New Orleans

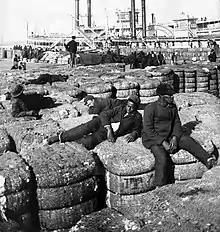
Black and white dockworkers resting on cotton bales

As the Creole elite feared, the American Civil War changed their world. In April 1862, following the city's occupation by the Union Navy after the Battle of Forts Jackson and St. Philip, Gen. Benjamin F. Butler – a respected Massachusetts lawyer serving in that state's militia – was appointed military governor. New Orleans residents supportive of the Confederacy nicknamed him "Beast" Butler, because of an order he issued. After his troops had been assaulted and harassed in the streets by women still loyal to the Confederate cause, his order warned that such future occurrences would result in his men treating such women as those "plying their avocation in the streets", implying that they would treat the women like prostitutes. Accounts of this spread widely. He also came to be called "Spoons" Butler because of the alleged looting that his troops did while occupying the city, during which time he himself supposedly pilfered silver flatware.